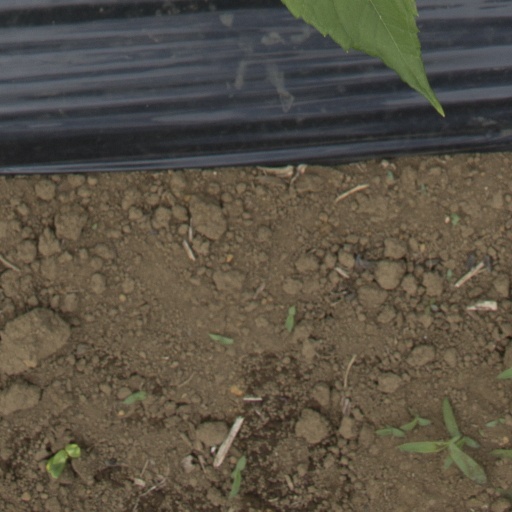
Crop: Jerusalem artichoke